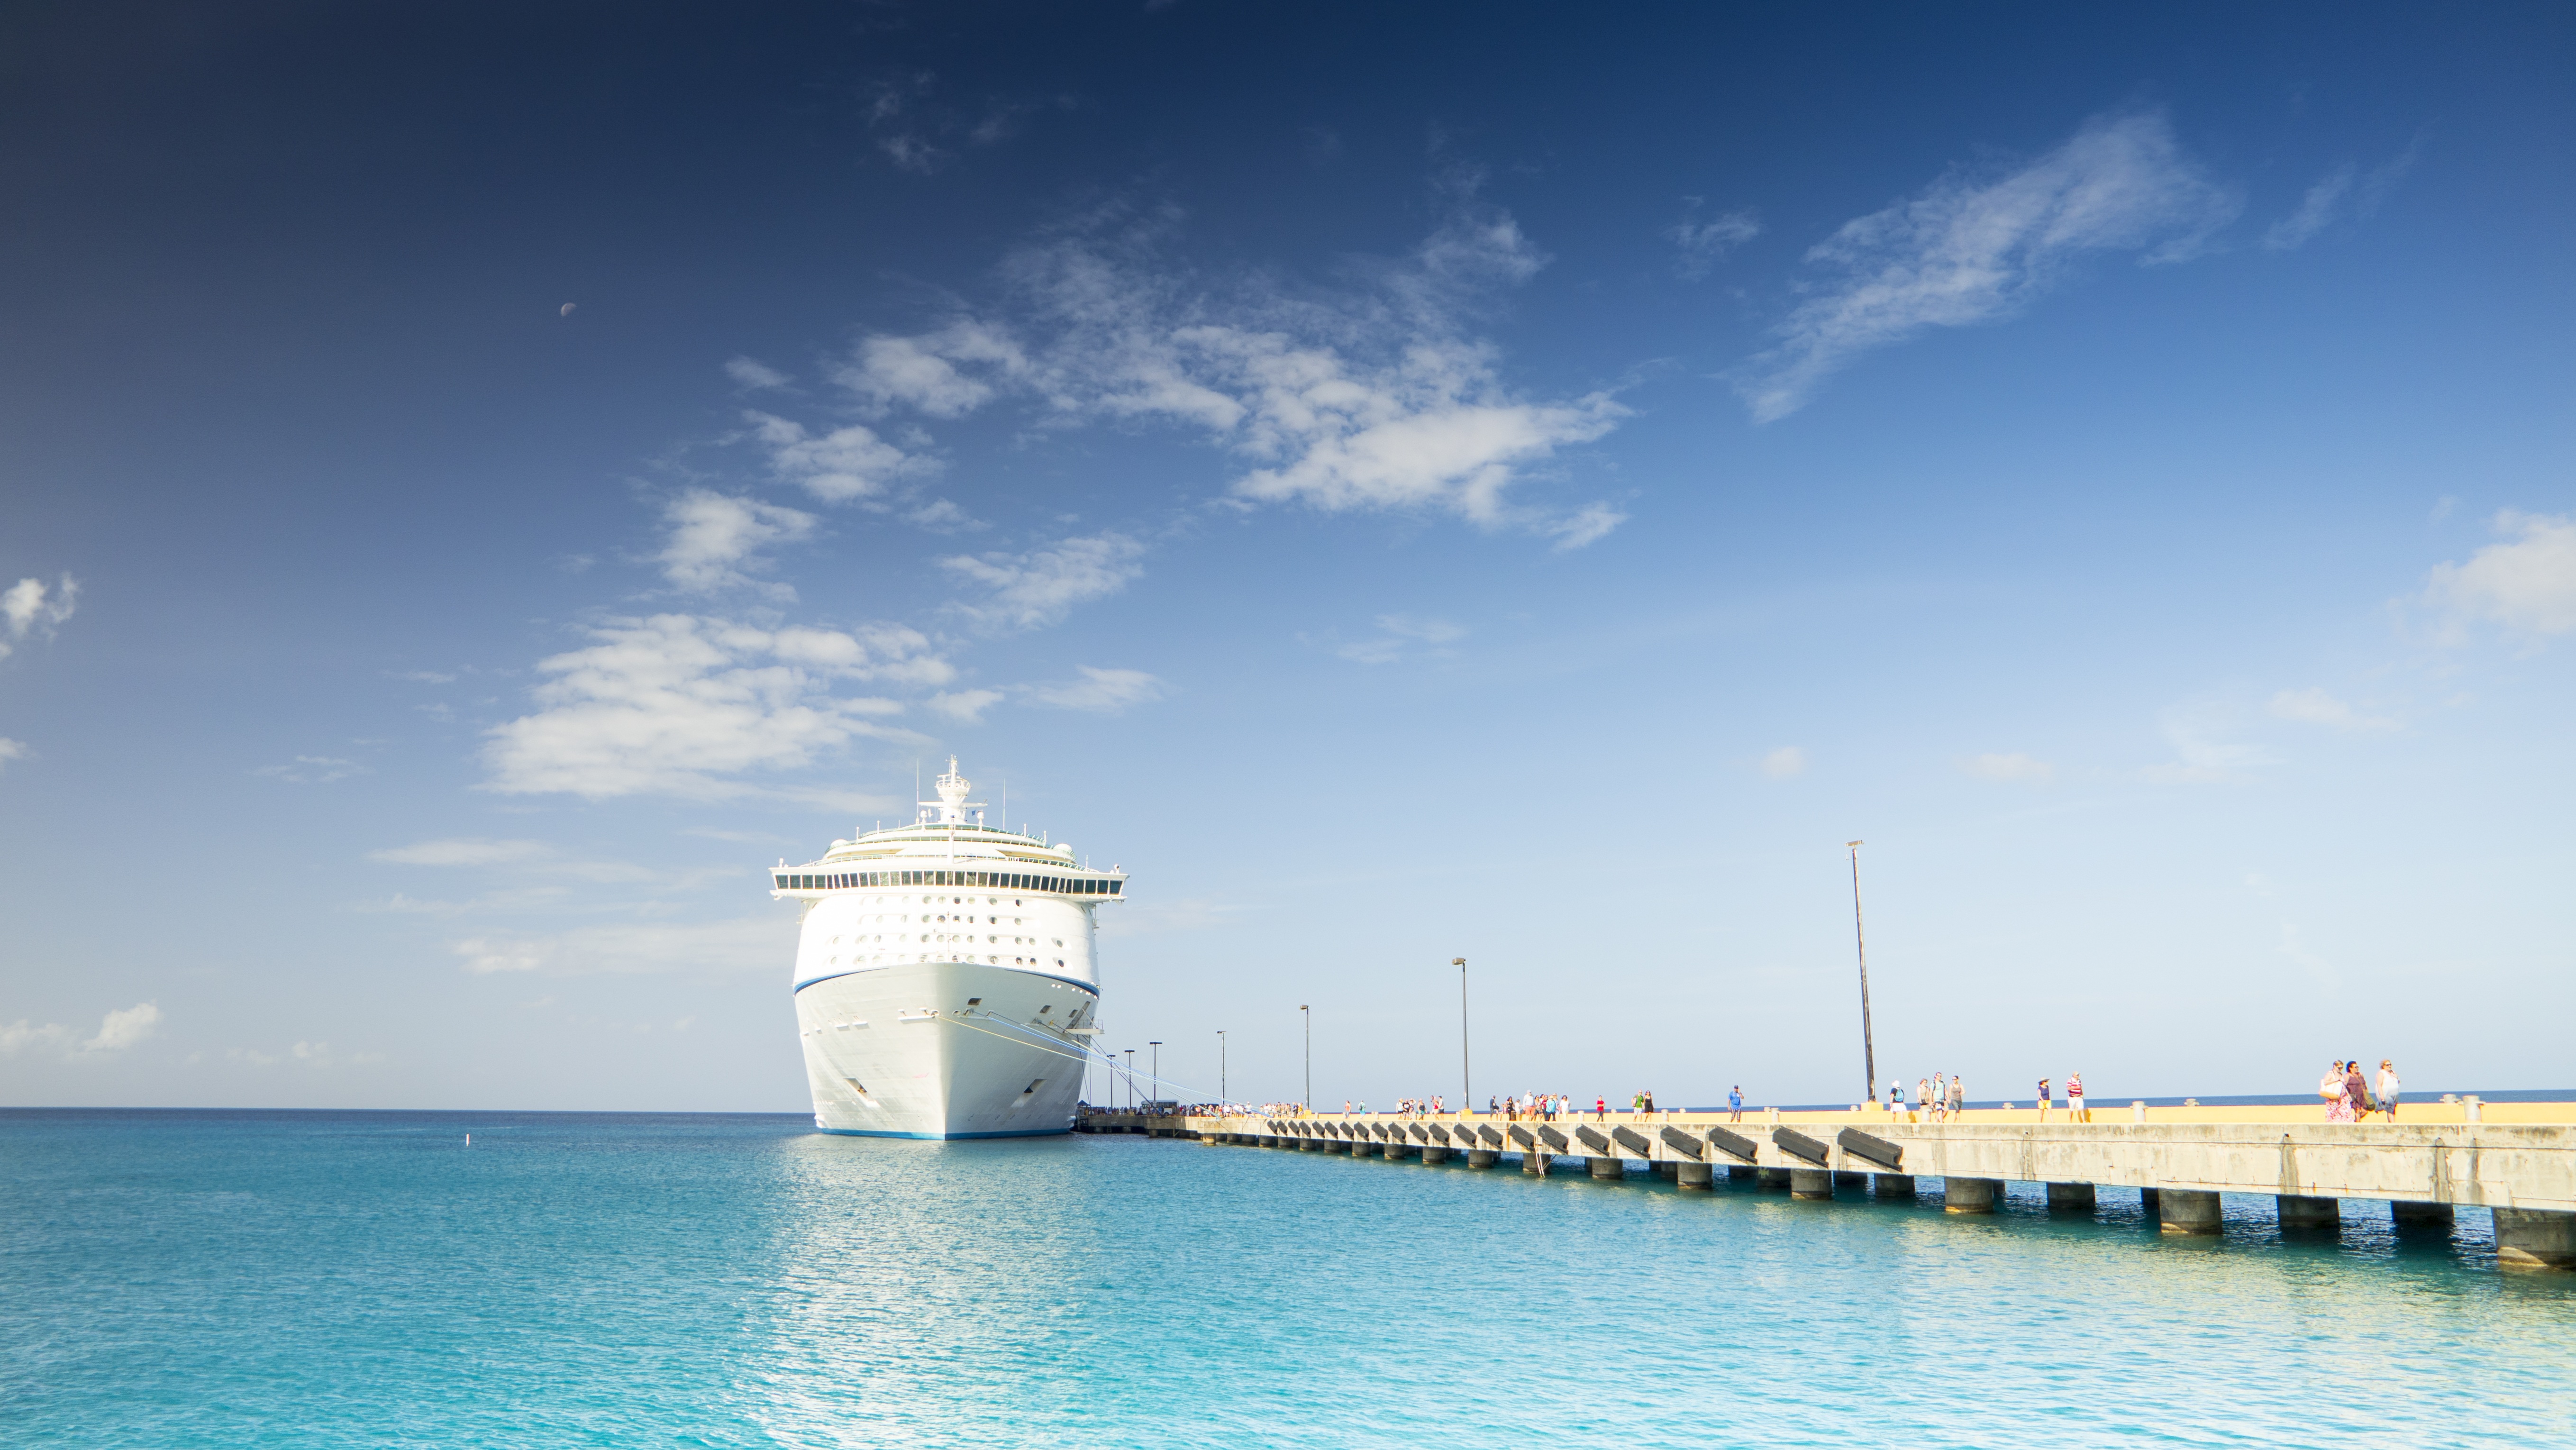
sea, coast, ocean, horizon, pier, travel, vehicle, tower, holiday, port, ferry, channel, cruise ship, passenger ship, ship travel, holiday cruise